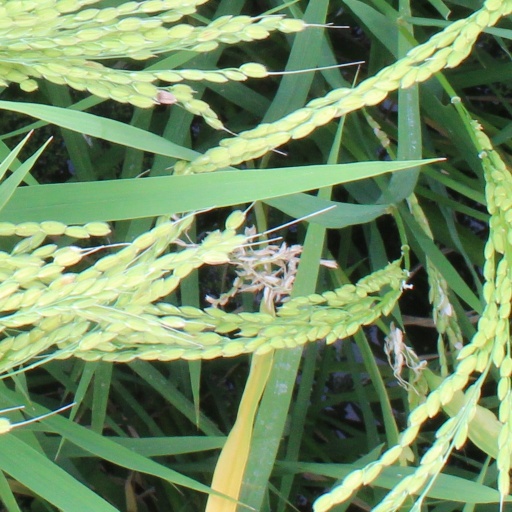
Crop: rice